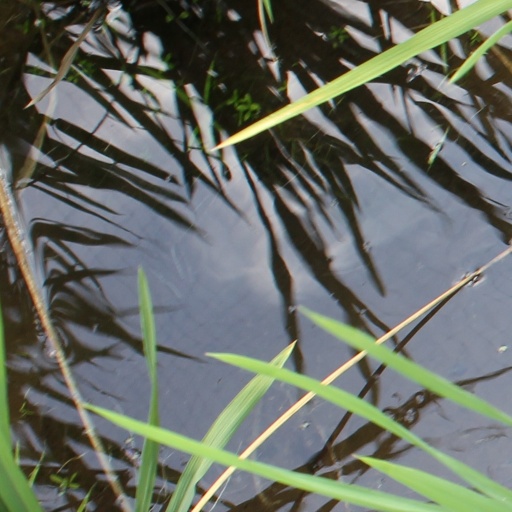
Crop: rice